G2 phase

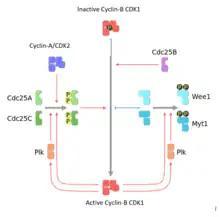
This diagram illustrates the feedback loops underlying the G2/M transition. Cyclin-B1/CDK1 activates Plk and inactivates Wee1 and Myt1. Activated Plk activates cdc25. Activation of Cdc25 and inactivation of Wee1/Myt1 lead to further activation of Cyclin-B1/CDK1. Also shown is the putative role of cyclin-A/CDK2 and Cdc25A as initial activators of the feedback loop, discussed in a later section.

Active cyclinB1-CDK1 phosphorylates and modulates the activity of Wee1 and the Cdc25 isoforms A and C. Specifically, CDK1 phosphorylation inhibits Wee1 kinase activity, activates Cdc25C phosphatase activity via activating the intermediate kinase PLK1, and stabilizes Cdc25A. Thus, CDK1 forms a positive feedback loop with Cdc25 and a double negative feedback loop with Wee1 (essentially a net positive feedback loop).